Greek Minor Prophets Scroll from Nahal Hever

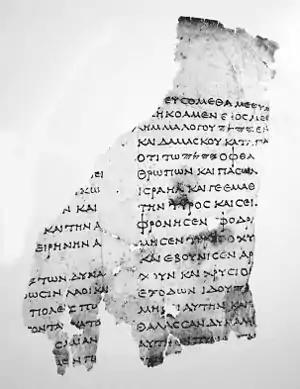
Col. B1–2 (according to E. Tov) of the Greek Minor Prophets Scroll from Nahal Hever (8HevXII gr).

Since its discovery, the editors agree that this is an early revision of the Septuagint in alignment with the Hebrew text. Dominique Barthélemy established that text found "is neither a new translation nor an independent one, but rather a recension of the Septuagint text". According to Tuukka Kauhanen, a Postdoctoral Researcher at the Faculty of Theology at University of Helsinki, this manuscript is an early Hebraizing revision (i.e. in B-text of books such as Joshua, Judges, and Samuel-Kings), Eugene C. Ulrich wrote "attests the recension commonly referred to as Proto-Theodotion or καιγε" recension, which is reaffirmed by Pavlos D. Vasileiadis, a Doctor of Theology at the Aristotle University of Thessaloniki. James A.E. Mulroney quoting Emanuel Tov, Robert A. Kraft and Peter J. Parsons claim that "although 8HevXIIgr was a revision of OG towards the proto-MT, it retained significant continuity with the OG text… was a revision, not a new translation". David L. Washburn wrote that is a direct translation from an MT-type manuscript into Greek, i.e. not part of the Septuagint tradition.